Banten Sultanate

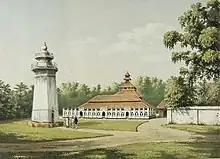
Colonial era sketch of Grand Mosque of Banten

Also during this period, Hasanuddin decided to launch the final blow to what remained of the Kingdom of Sunda. Maulana Yusuf led the attack on Dayeuh Pakuan, its capital city located in modern Bogor. After losing its most important port Sunda Kelapa, the kingdom, already deprived of its trading revenues, was of symbolic importance only. Nilakendra, the Sundanese ruler at that time, decided to move the center of government to Pulasari (present-day Pandeglang Regency). The already-weakened kingdom put up little resistance and henceforth Banten ruled over the territory of the former Kingdom of Sunda west of the Citarum River. Geusan Ulun, the ruler of Sumedang Larang, refused to acknowledge Banten's authority over the former territory of Sunda and proclaimed his kingdom as the successor of Sunda. Sumedang Larang would later become part of the Mataram Sultanate.